Mariana Oleskiv

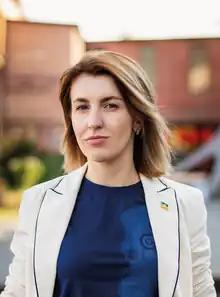

Mariana Oleskiv (born April 10, 1982) is a Ukrainian high-ranking official who has been working in the field of tourism and MICE since 2002.